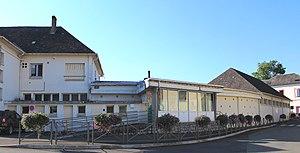
École de Trébons (Hautes-Pyrénées)
Trébons est une commune française située dans le département des Hautes-Pyrénées, en région Occitanie.